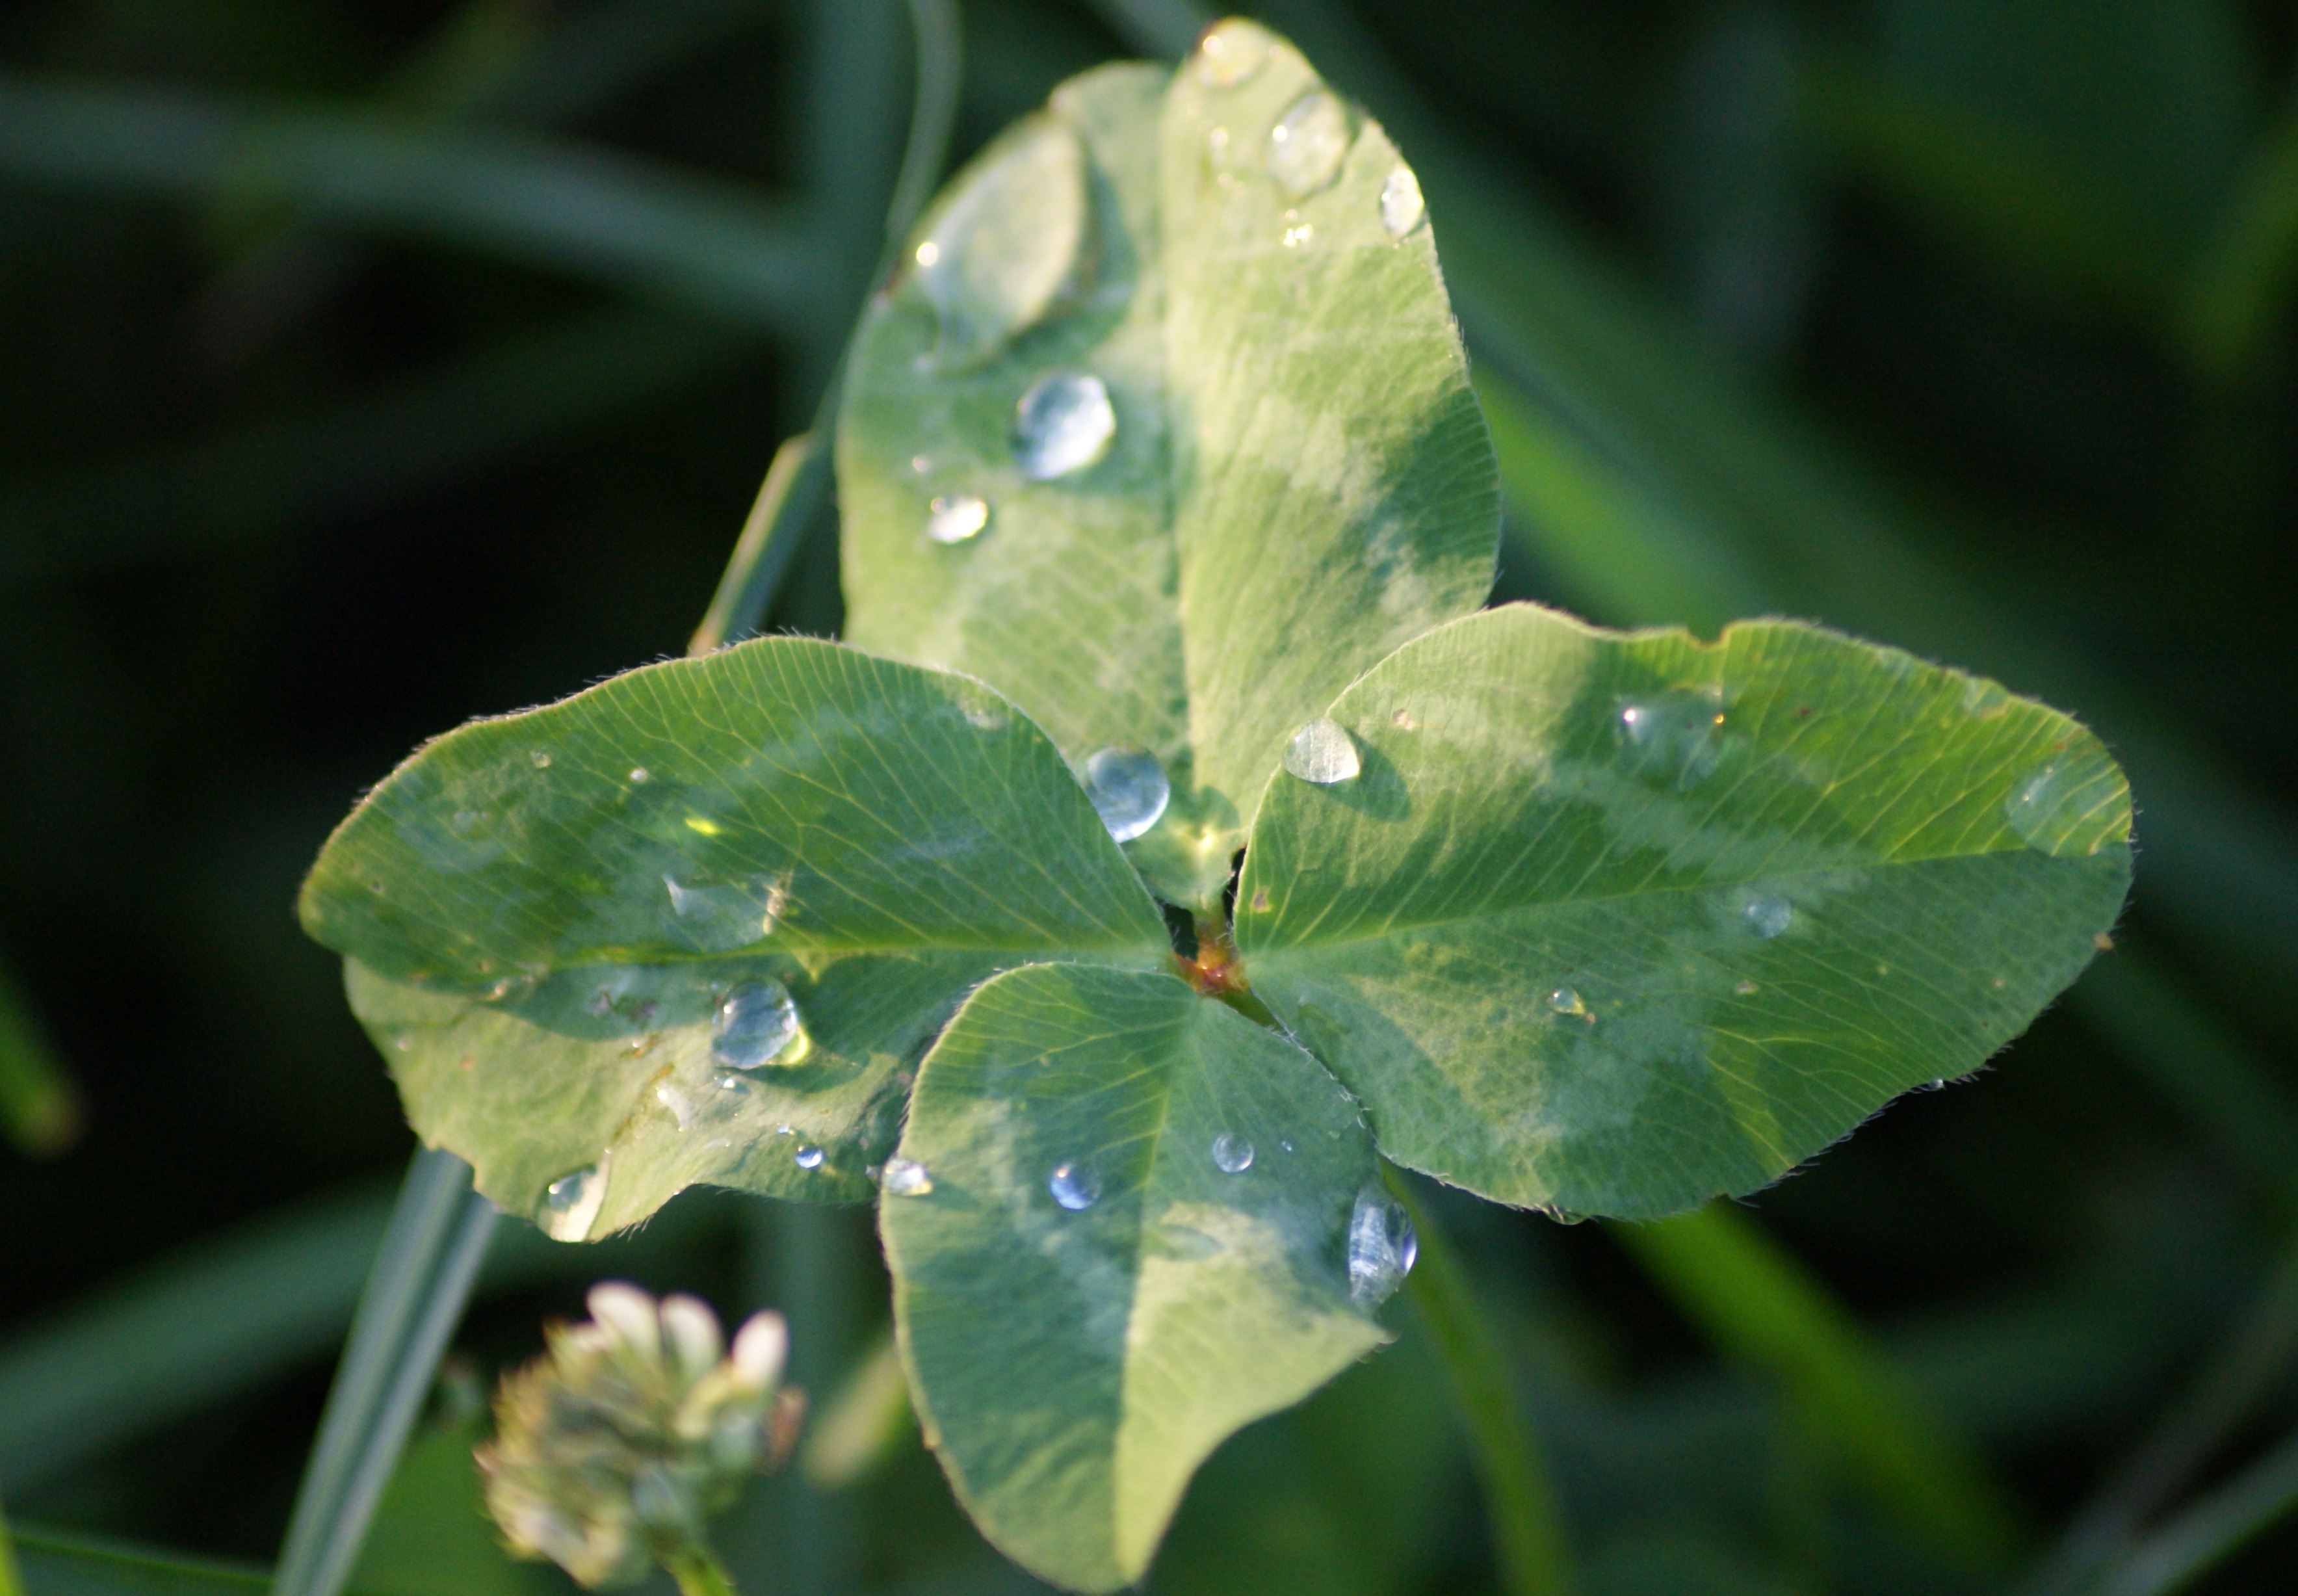
nature, plant, leaf, flower, green, insect, botany, butterfly, flora, fauna, wildflower, close up, four, wishes, luck, klee, macro photography, flowering plant, lucky charm, four leaf clover, symbol of good luck, vierbl ttrig, dayflower, lucky messenger, annual plant, land plant, moths and butterflies, dayflower family